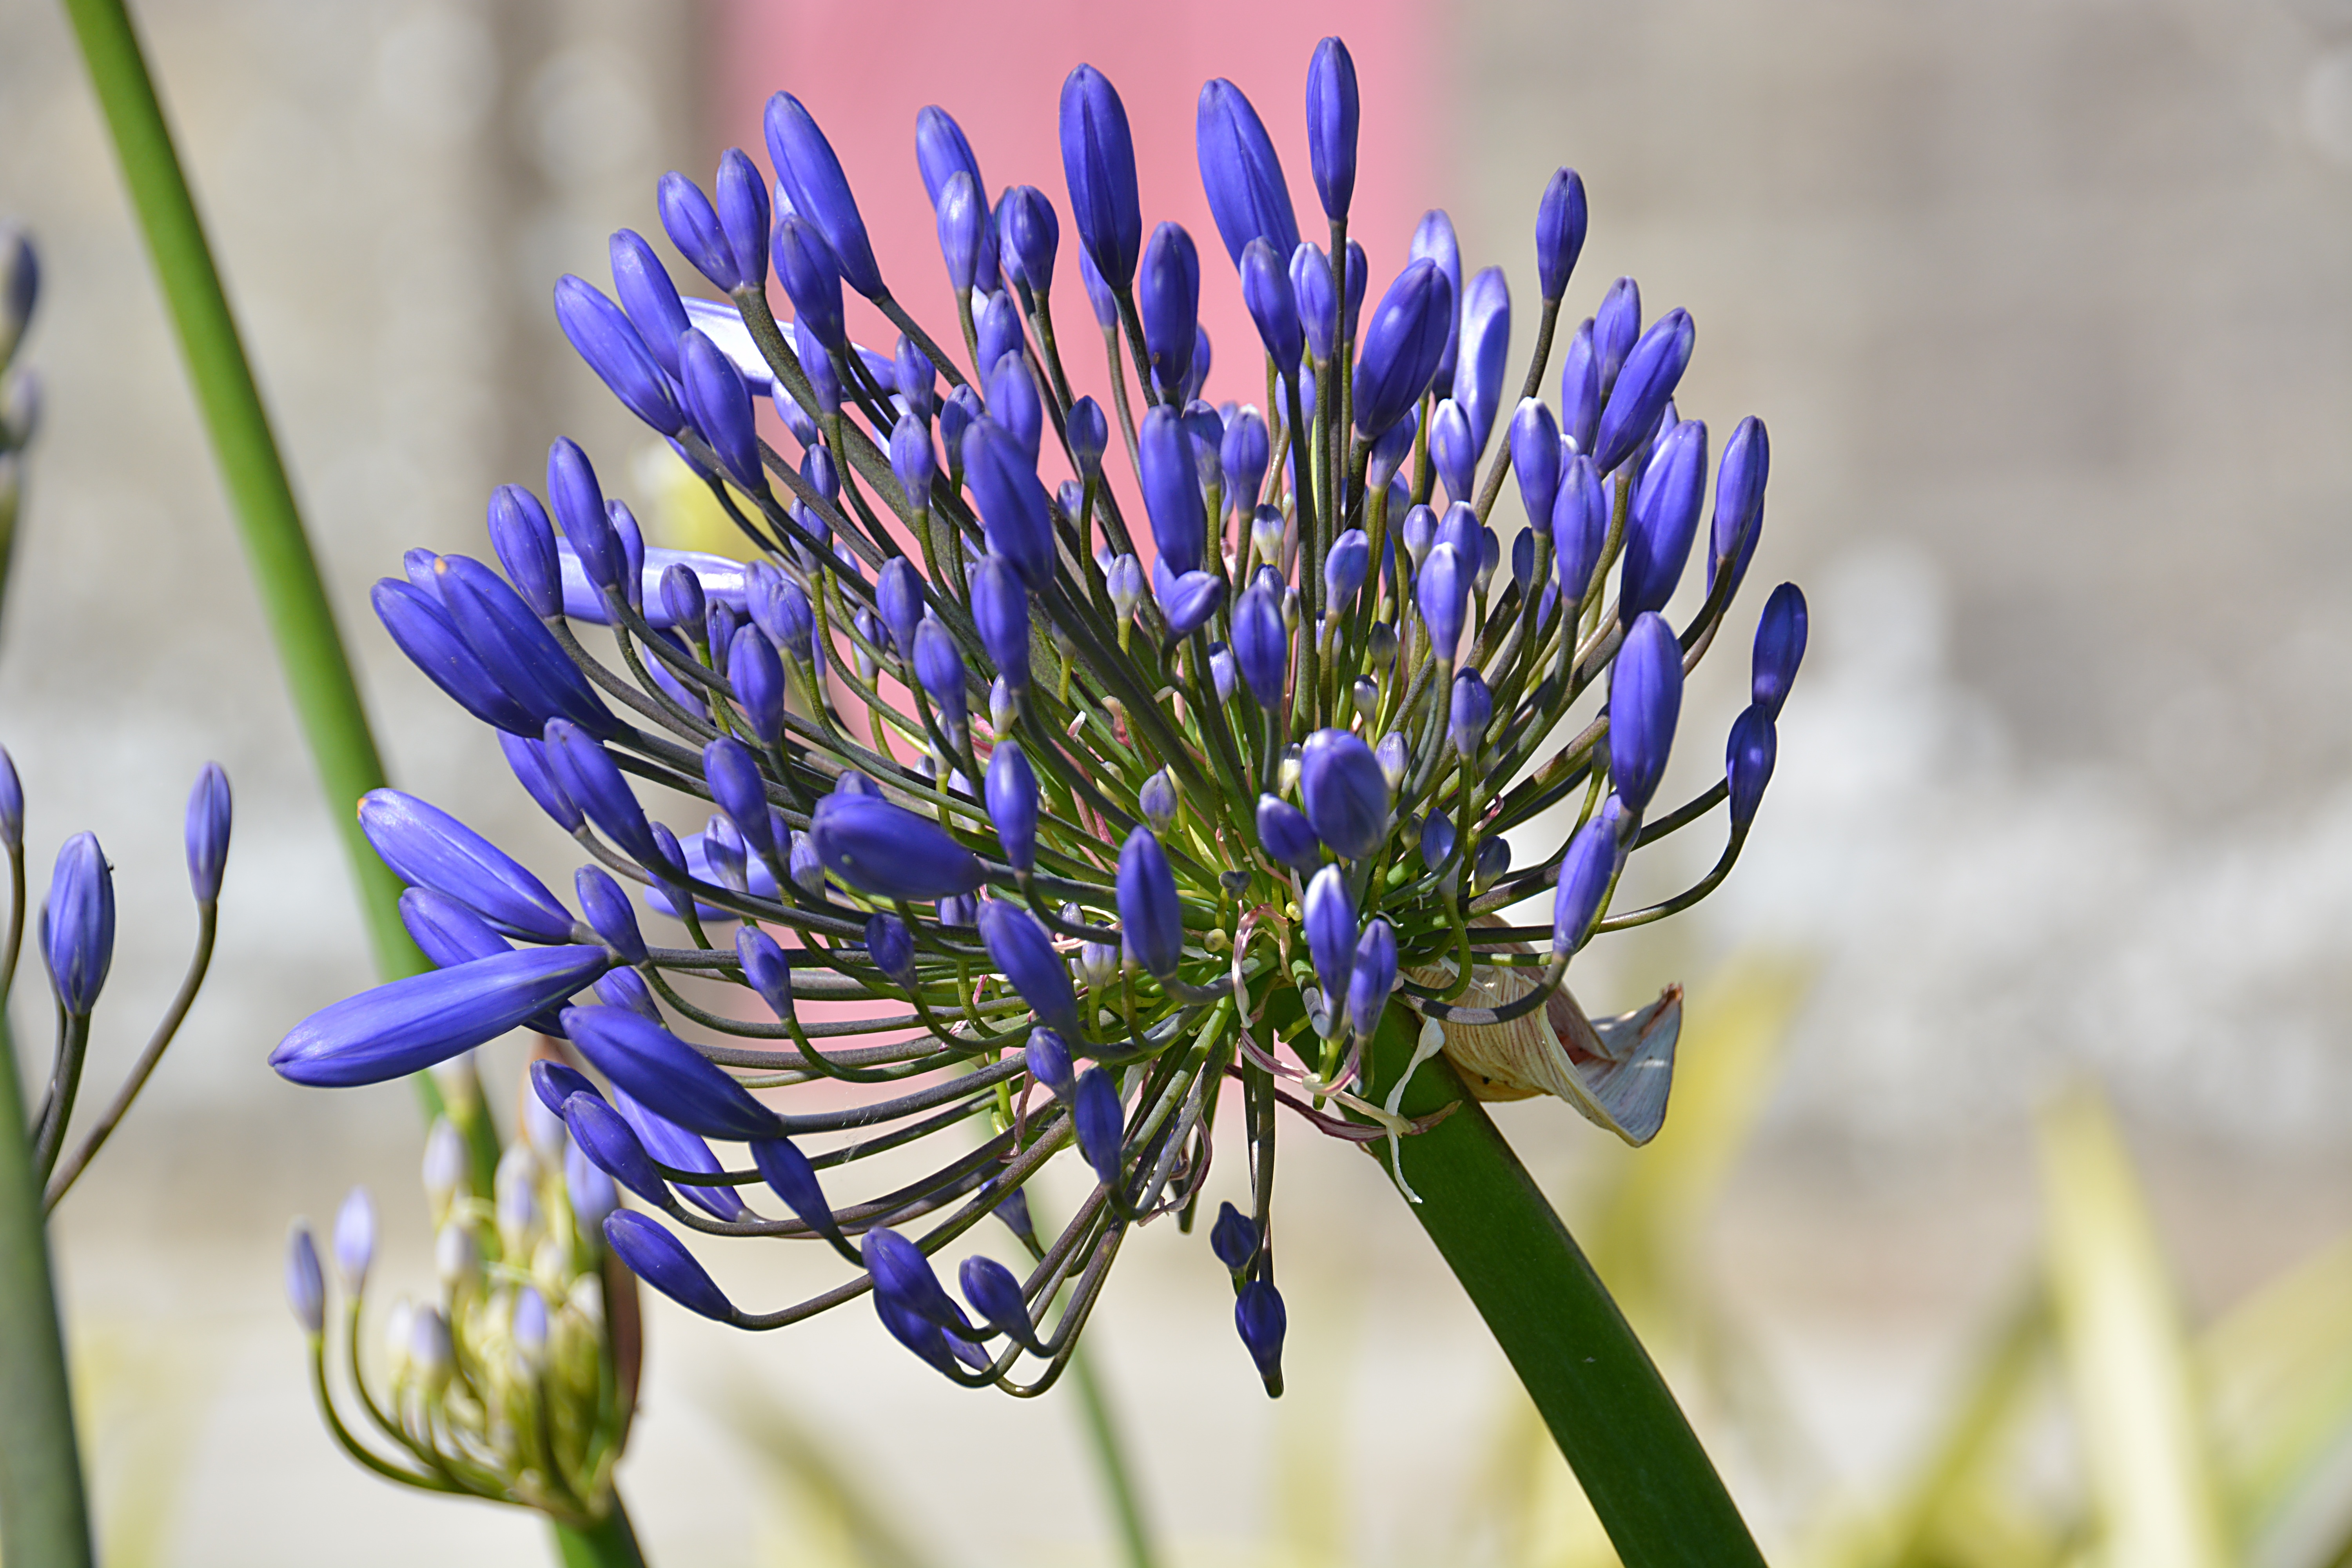
nature, grass, blossom, plant, meadow, flower, herb, produce, botany, garden, flora, lavender, plants, wildflower, close up, agapanthus, flowering, macro photography, flowering plant, plant stem, land plant, english lavender, jasione montana, purple star, lily africa